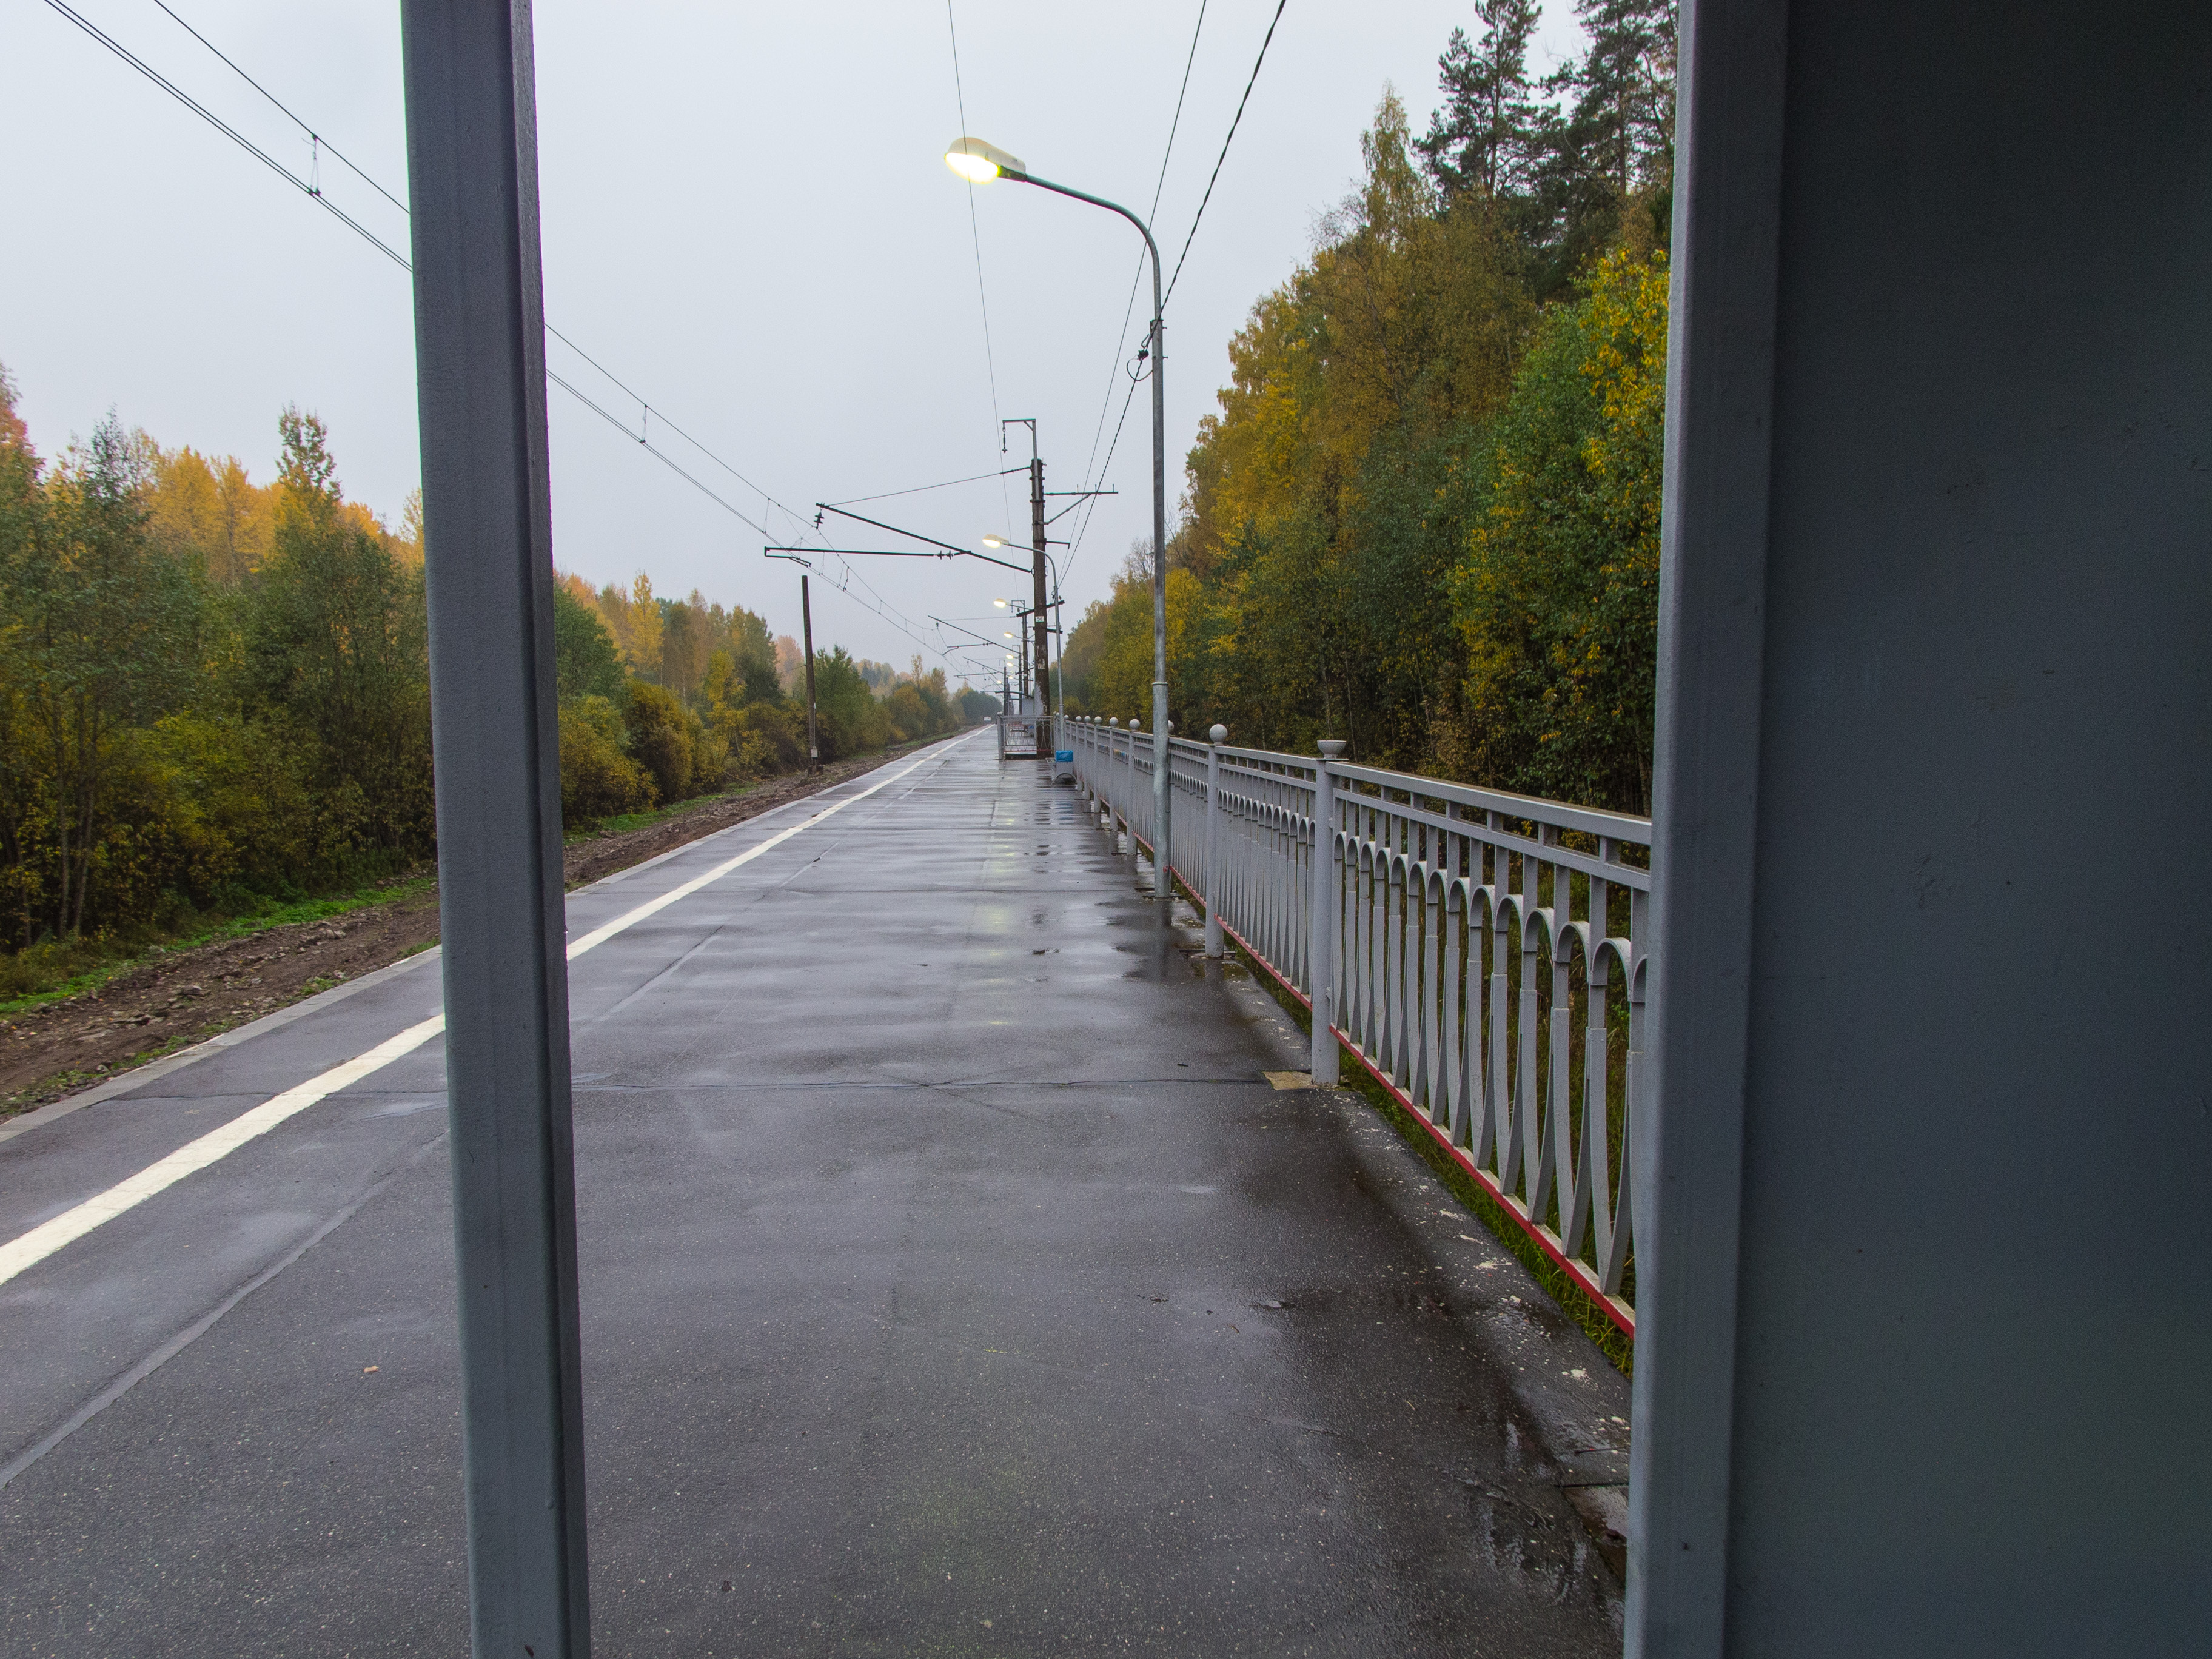
image, road, guard rail, lane, thoroughfare, line, asphalt, public space, tree, road surface, infrastructure, handrail, sidewalk, walkway, nonbuilding structure, highway, metal